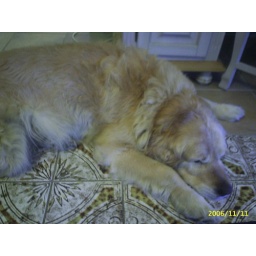
The house dog in Austria